Il ragazzo del Pony Express

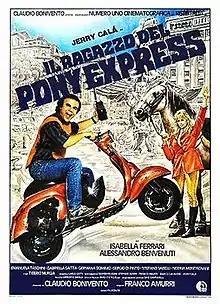
Theatrical release poster

Il ragazzo del Pony Express is a 1986 Italian comedy film. It marked the directorial debut of Franco Amurri.